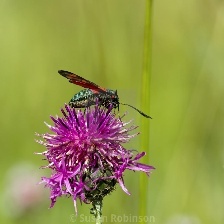
Species: SIXSPOT BURNET MOTH